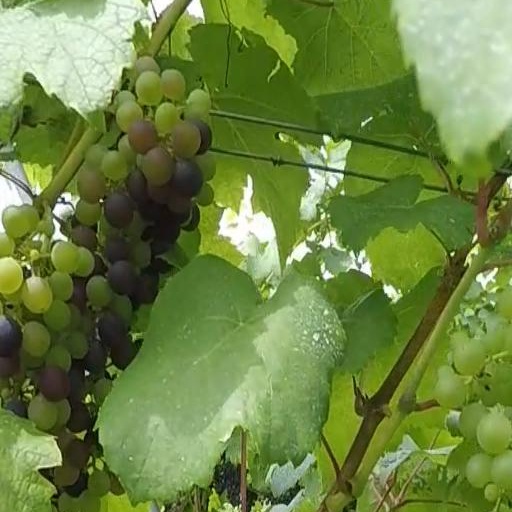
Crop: grape